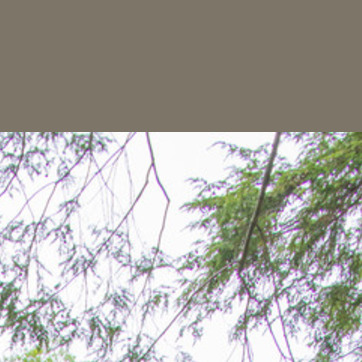
Material: sky